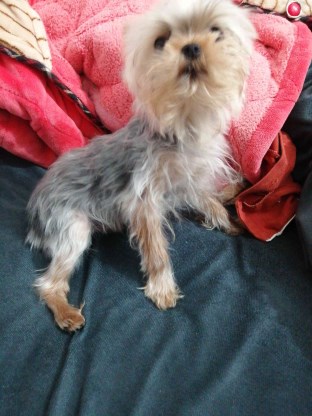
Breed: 340-n000120-Yorkshire_terrier